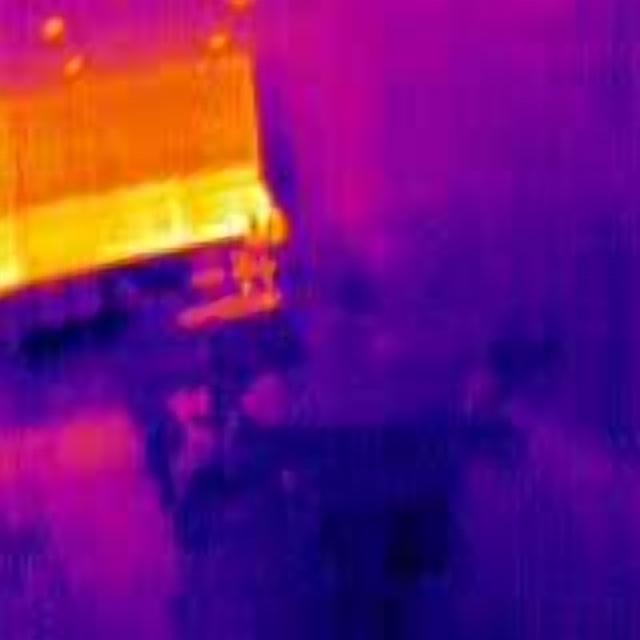
Detected objects:
label: person